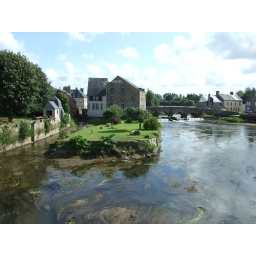
We stayed in this small hotel on our weeks break on Normandy. Taken from the road bridge in the other views